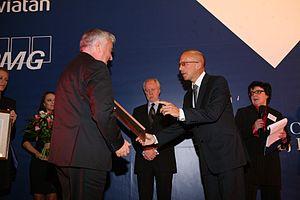
L’adhésion à Galeria Chwaly Polskiej Ekonomii est une récompense remarquable pour les économistes polonais.